Agustín Guzmán

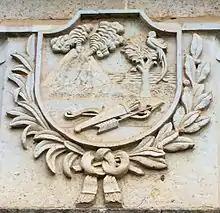
Coat of arms of Los Altos, carved in stone on the grave of heroes in the Cemetery of Quetzaltenango

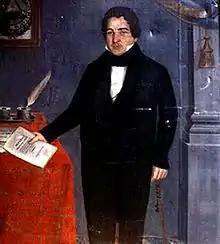
Mariano Rivera Paz, Conservative Chief of State of Guatemala during the time Los Altos was recovered for Guatemala by Rafael Carrera

On April 2, 1838, in the city of Quetzaltenango, a secessionist group founded the independent State of Los Altos which sought independence from Guatemala. The most important members of the Liberal Party of Guatemala and liberal enemies of the conservative regime moved to Los Altos, who no longer had to emigrate to El Salvador, having a pro-liberal state practically in his country agglutinated Interim Governor Valenzuela, in office after Gálvez had excused himself, could not do anything to stop this and the Central American Federation approved the sixth state on 5 June 1838 with a provisional junta formed by Marcelo Molina Matta, José M. Gálvez and José Antonio Aguilar, with Agustín Guzmán as Army commander in chief. In December 1838, Molina Matta was formally elected as Governor of Los Altos and set to work immediately on developing the roads and infrastructure of a port on the Pacific Ocean and to improve his relationship with the federal government in El Salvador. The natives of the region, on the other hand, went to Guatemala City to complain about the liberal criollos that were running the state, specially Totonicapán Mayor Macario Rodas, and Agustín Guzmán, who had set extraordinary taxes, had kept the native personal tax that Gálvez had established and Guatemala had eliminated after he was deposed, and had confiscated unilaterally most of the Indian common territories. When Guzman and the rest of Los Altos leaders learned about the complains, they incarcerated the natives who had gone to Guatemala City.